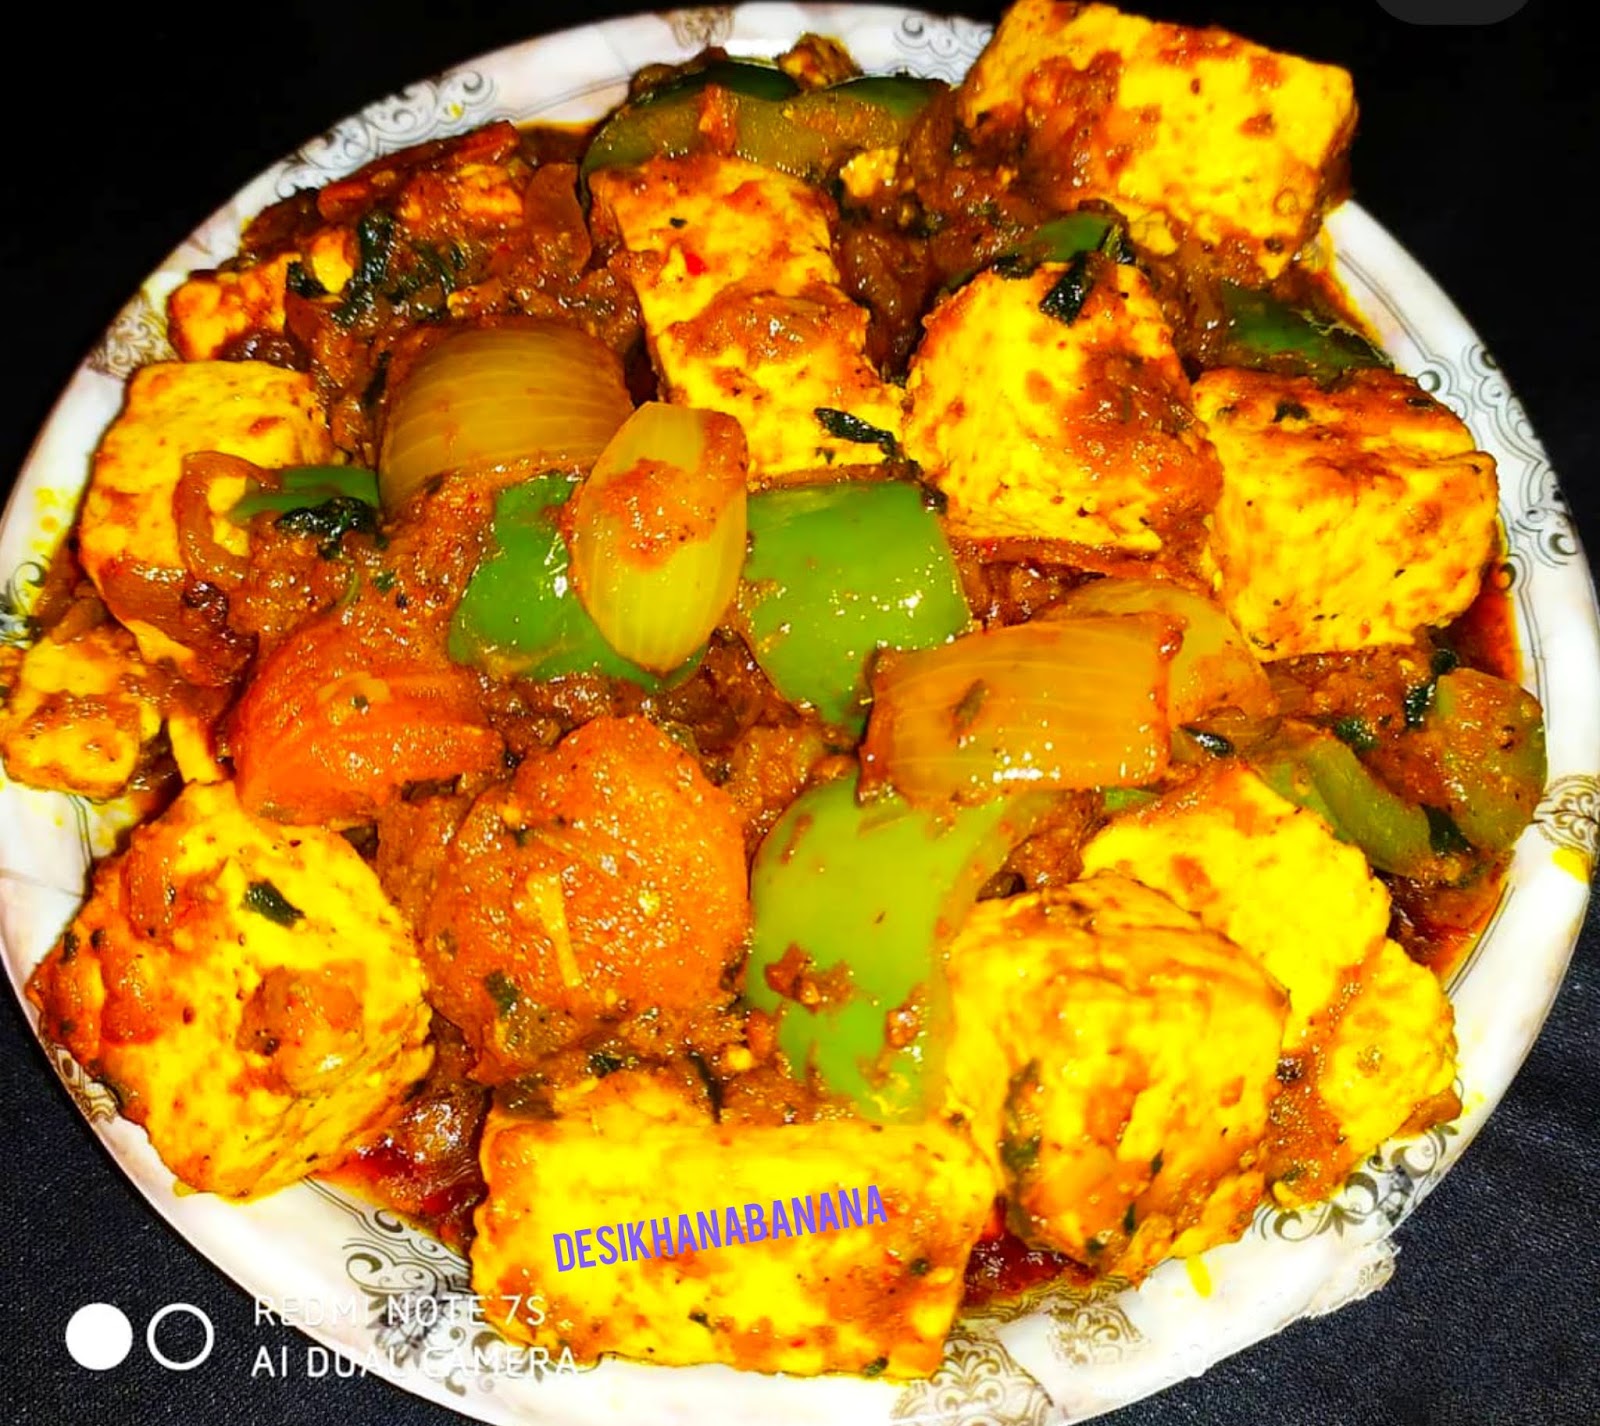
Dish: kadai_paneer